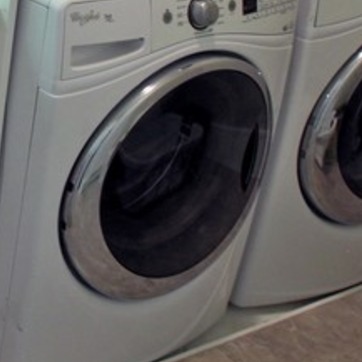
Material: glass